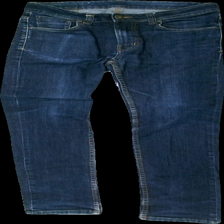
View: front
Type: Jeans
Category: Ladies
Brand: Lager 157
Colors: Blue
Material: 73% cotton 27% viscose
Cut: Regular
Season: All
Trend: Denim
Stains: Minor
Damage: fläck
Damage location: middle right
Damage 2 location: middle center
Damage 3 location: bottom left
Price range: 50-100
Recommended usage: Reuse
Description: blå jeans, små färgfläckar